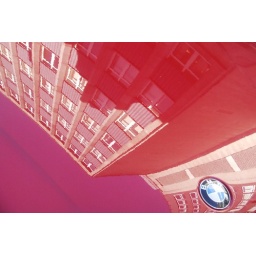
Manchester office block reflected in the bonnet of a red BMW